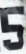
Number: 5